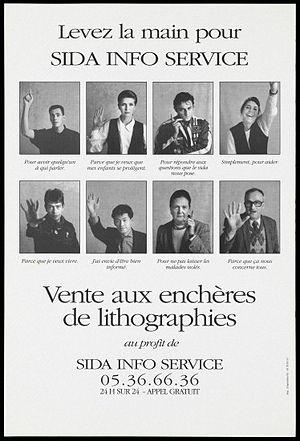
Sida Info Service, est une association française qui met à disposition du public plusieurs lignes téléphoniques, ainsi que des canaux numériques, permettant d’obtenir des renseignements sur les questions relatives au VIH au SIDA, ainsi que sur les IST, mais également sur les hépatites, les questions liées à l'orientation sexuelle et d'identité de genre.